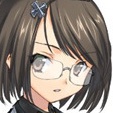
Portrait style: Anime Portrait